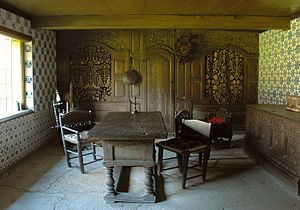
Dørns
Dørns i Ostenfeldgården, Frilandsmuseet
Dørns, Ostenfeld. Langbord med drejede, udskårne armstole omkring. Frisisk/hollandske fliser på væggene
Dørns var traditionelt gårdens opholdstue, som i vinteren var varmet op. Det var det sted, hvor der samles, spises og soves. I mange gårde er dørns placeret som det første rum, man kommer ind fra forstuen. Rummet var indrettet med flere alkovsenge og helt til nyere tider brugtes dørnset som soverum. På sønderjysk står ordet dørns i modsætning til pisel, som var gårdens storstue.